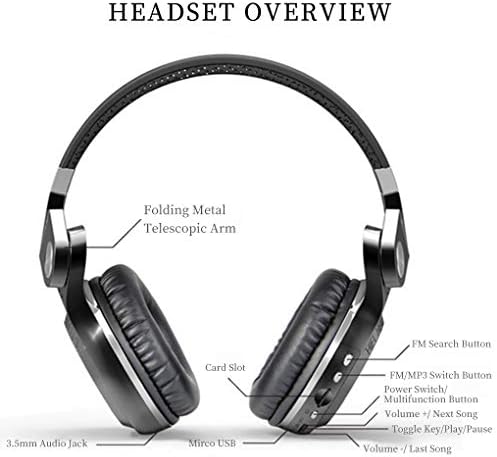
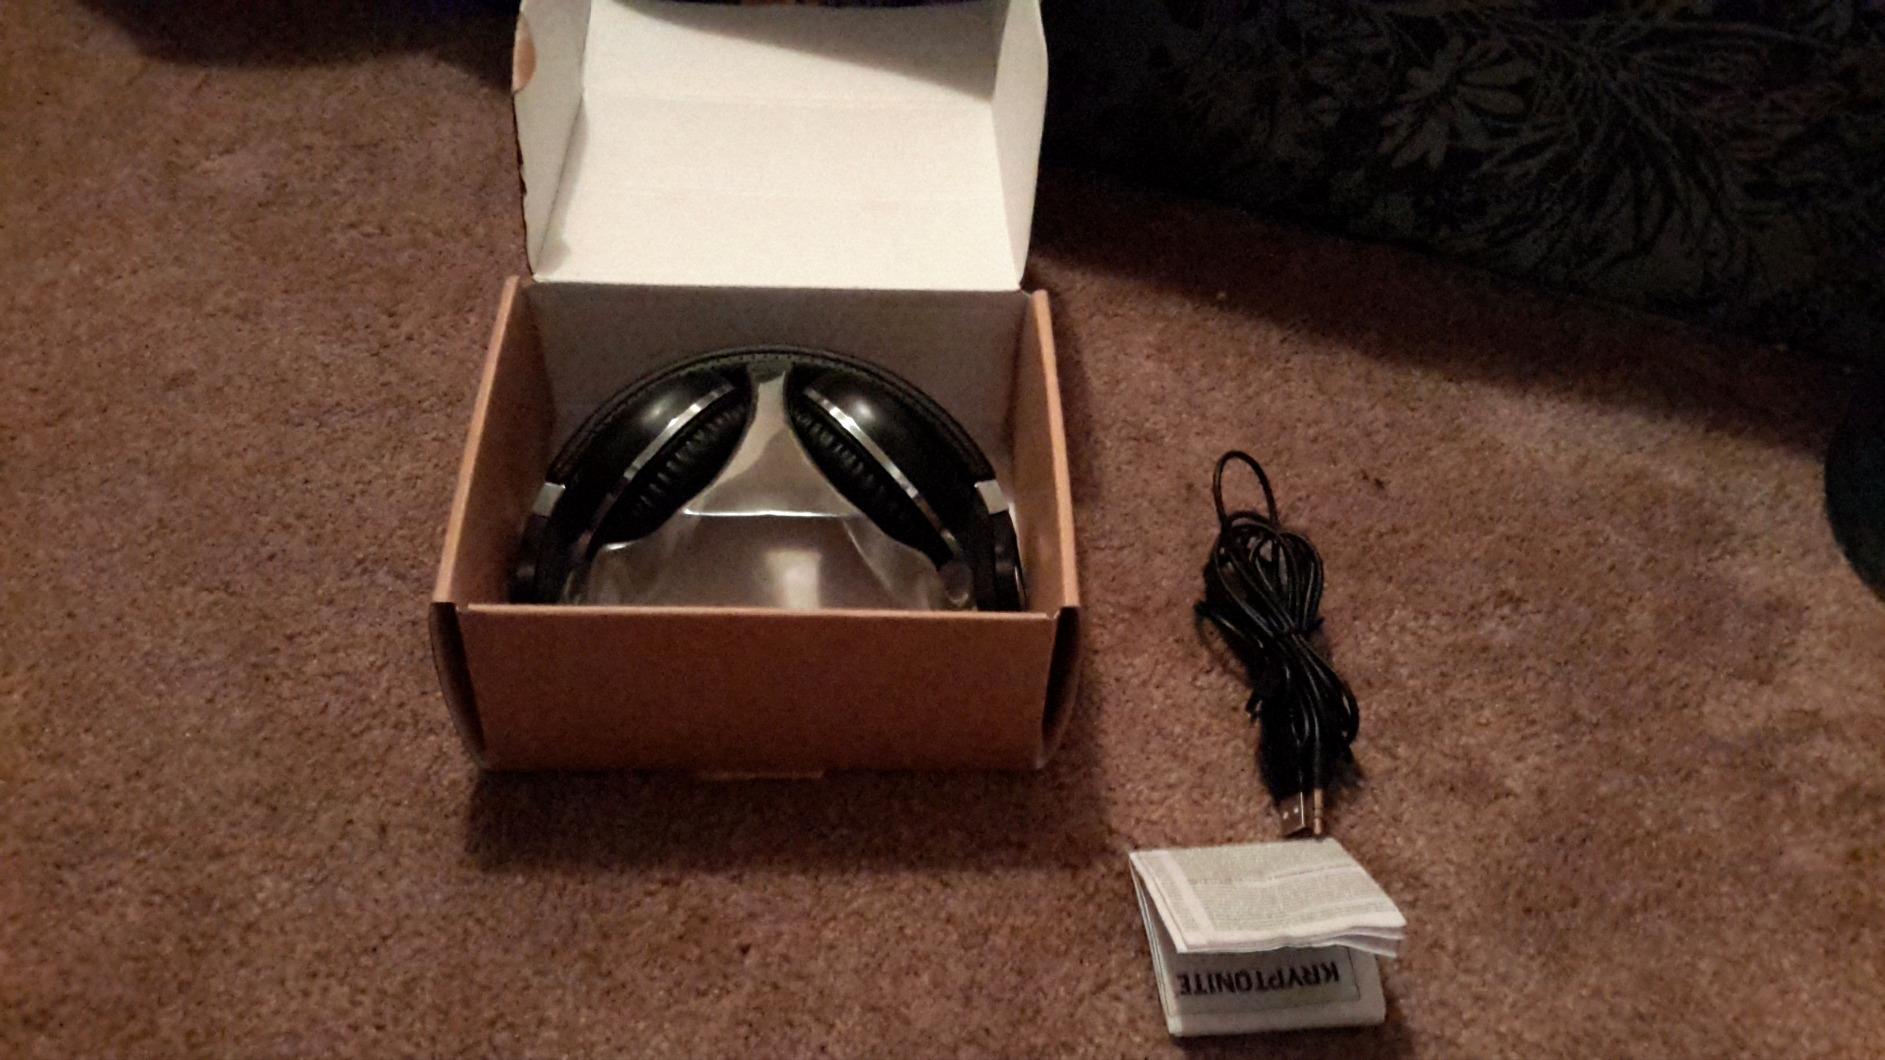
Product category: headphones
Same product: yes